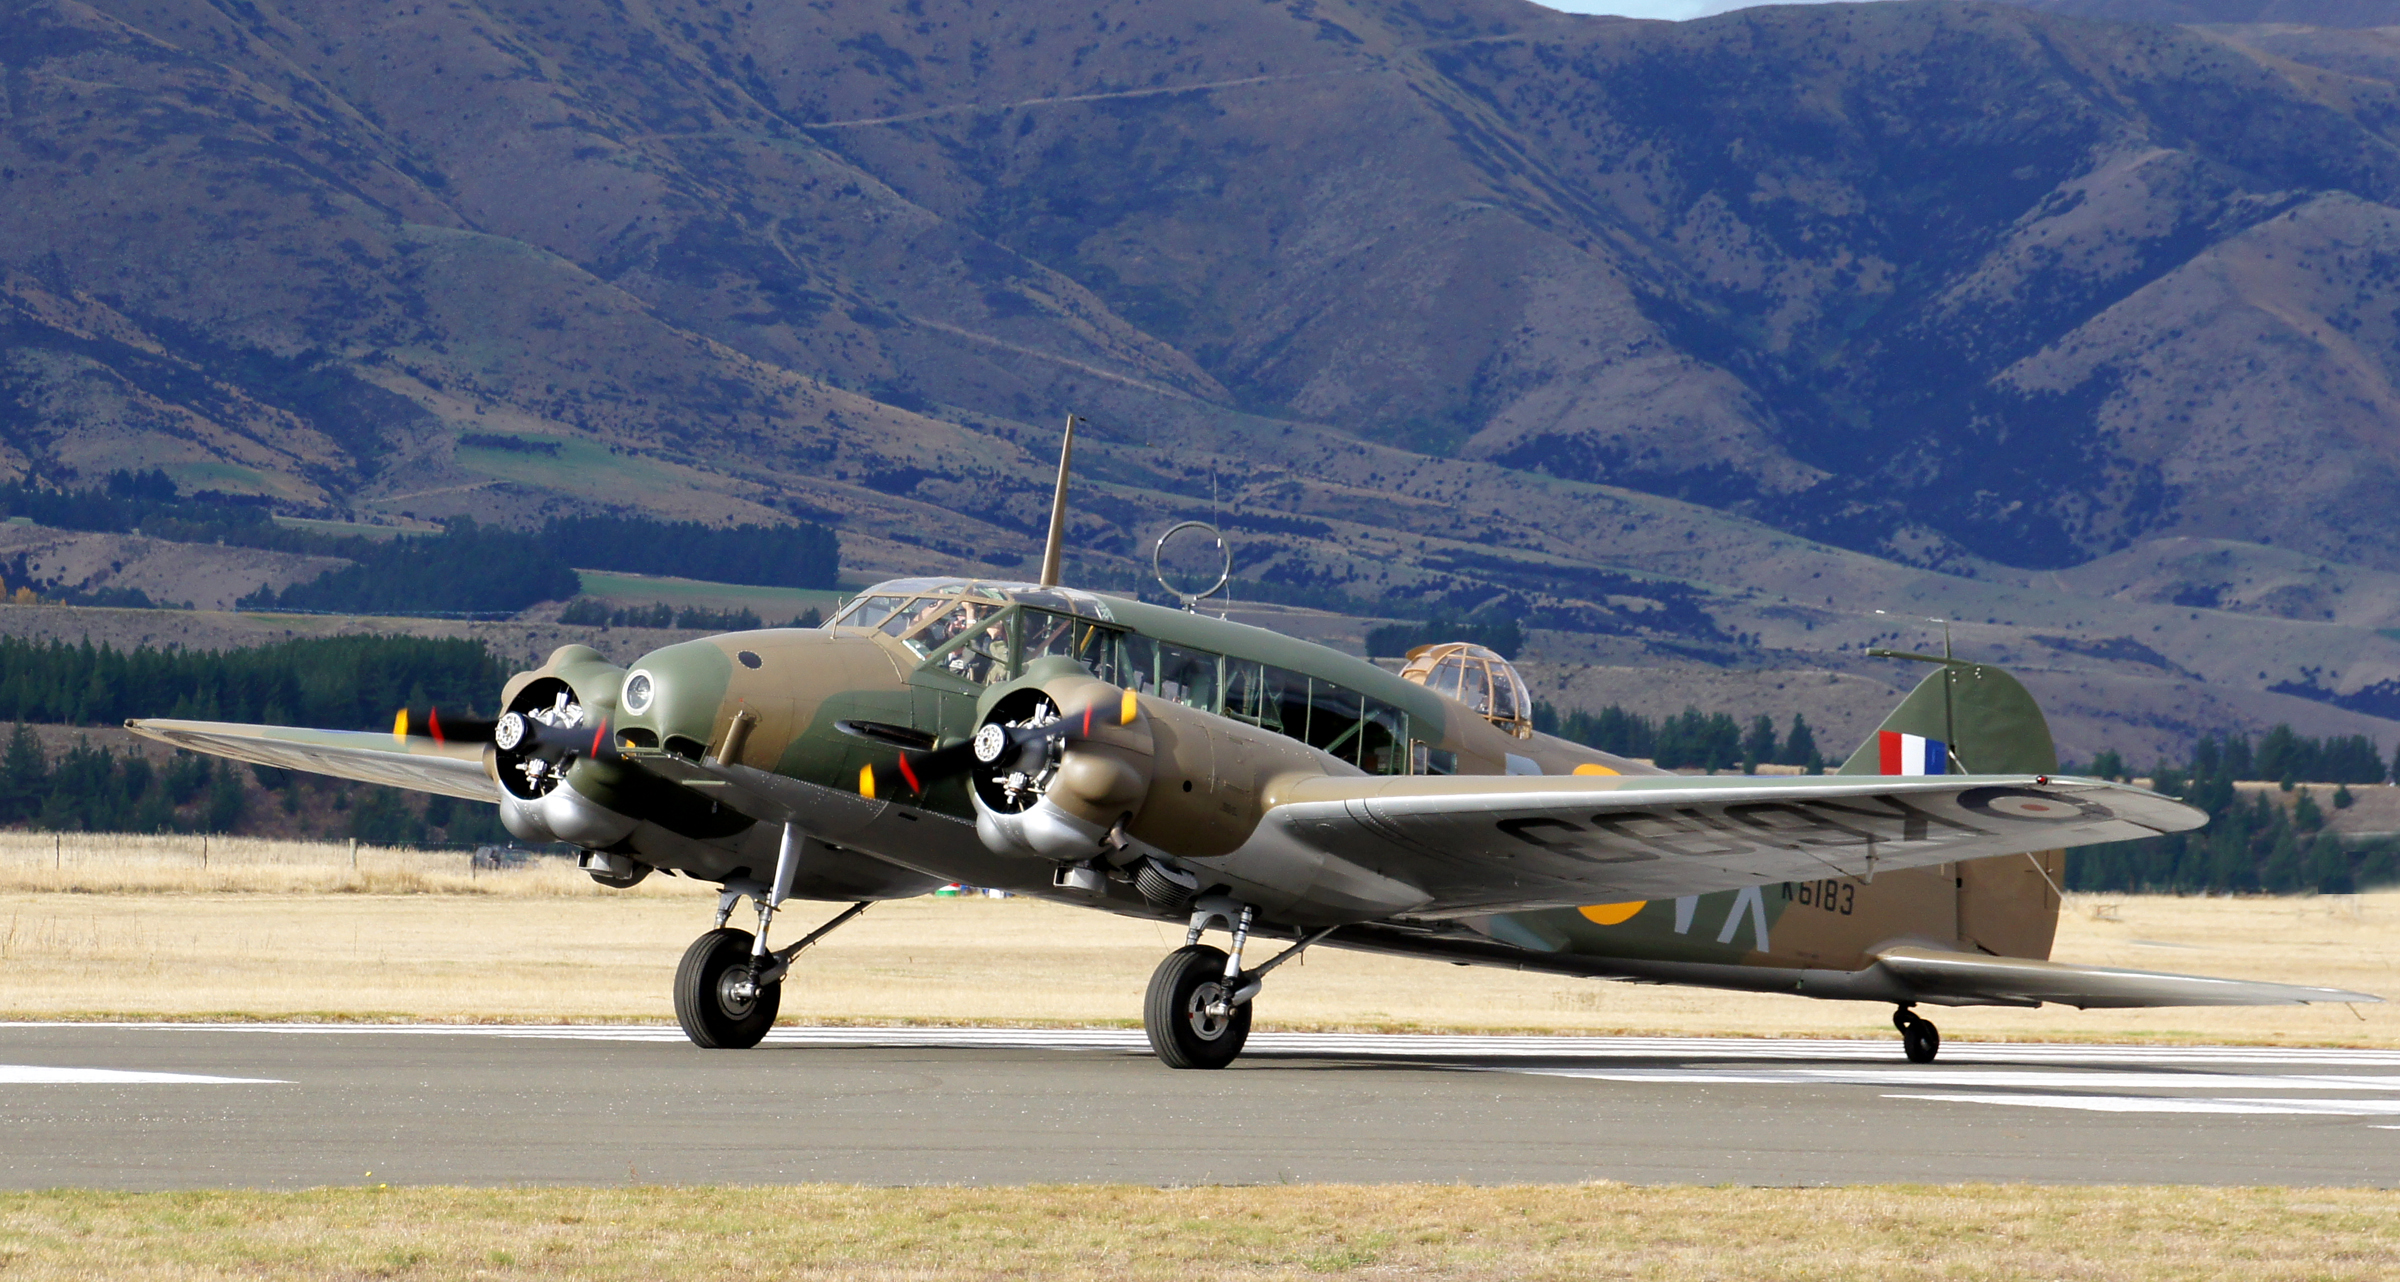
airplane, aircraft, vehicle, aviation, airshow, bomber, sonydslra580, airdisplay, warbirdsoverwanaka2014, tamrom18270mmf3563pzd, avromh120, avro652, air force, fighter aircraft, military aircraft, atmosphere of earth, aircraft engine, propeller driven aircraft, military transport aircraft, north american t 6 texan, boeing b 17 flying fortress, beechcraft model 18, douglas sbd dauntless, north american b 25 mitchell